Joshua Soule Zimmerman

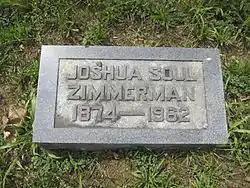
Gravestone at the interment site of Joshua Soule Zimmerman at Indian Mound Cemetery in Romney, West Virginia

Zimmerman married Kitty Campbell Vance on October 10, 1900, at the Vance family's Ashbrook farm, near Romney, West Virginia. Kitty Campbell Vance was the daughter of John T. and Mary Elizabeth Inskeep Vance of Romney. Zimmerman and his wife Kitty had four children: